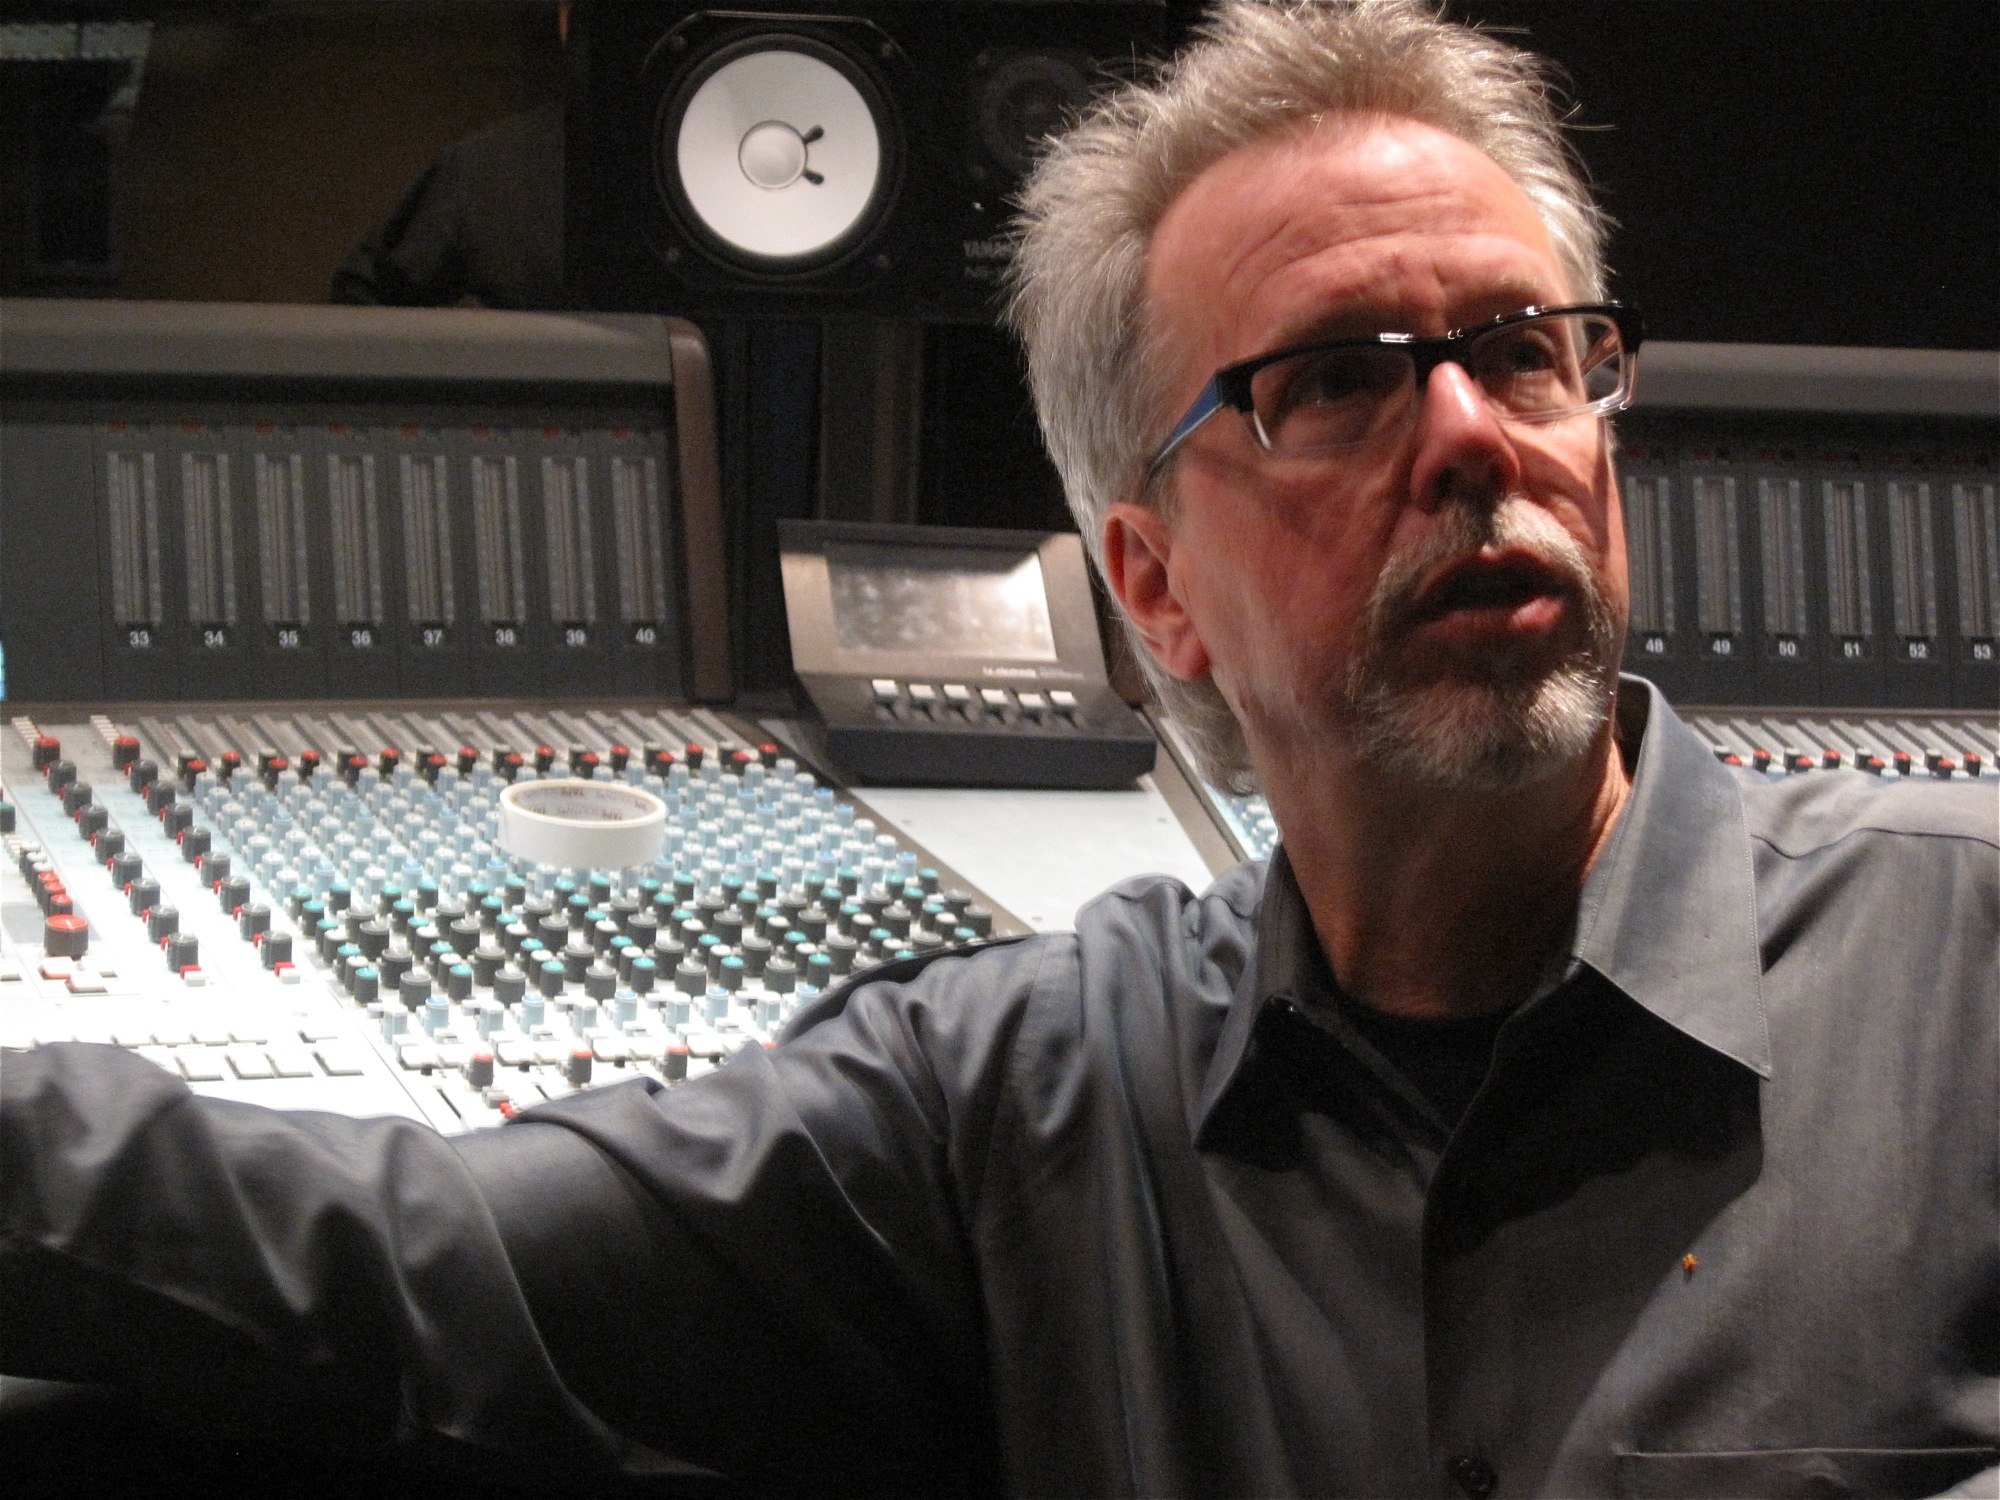
person, musician, profession, nmc, nmcfriends, florida, orlando, nmcfullsail, audio engineer